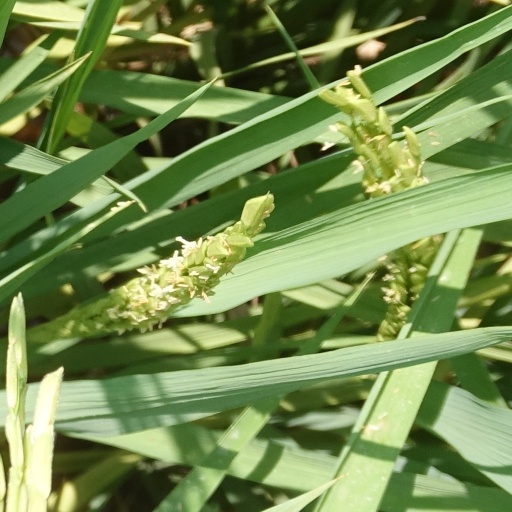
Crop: rice